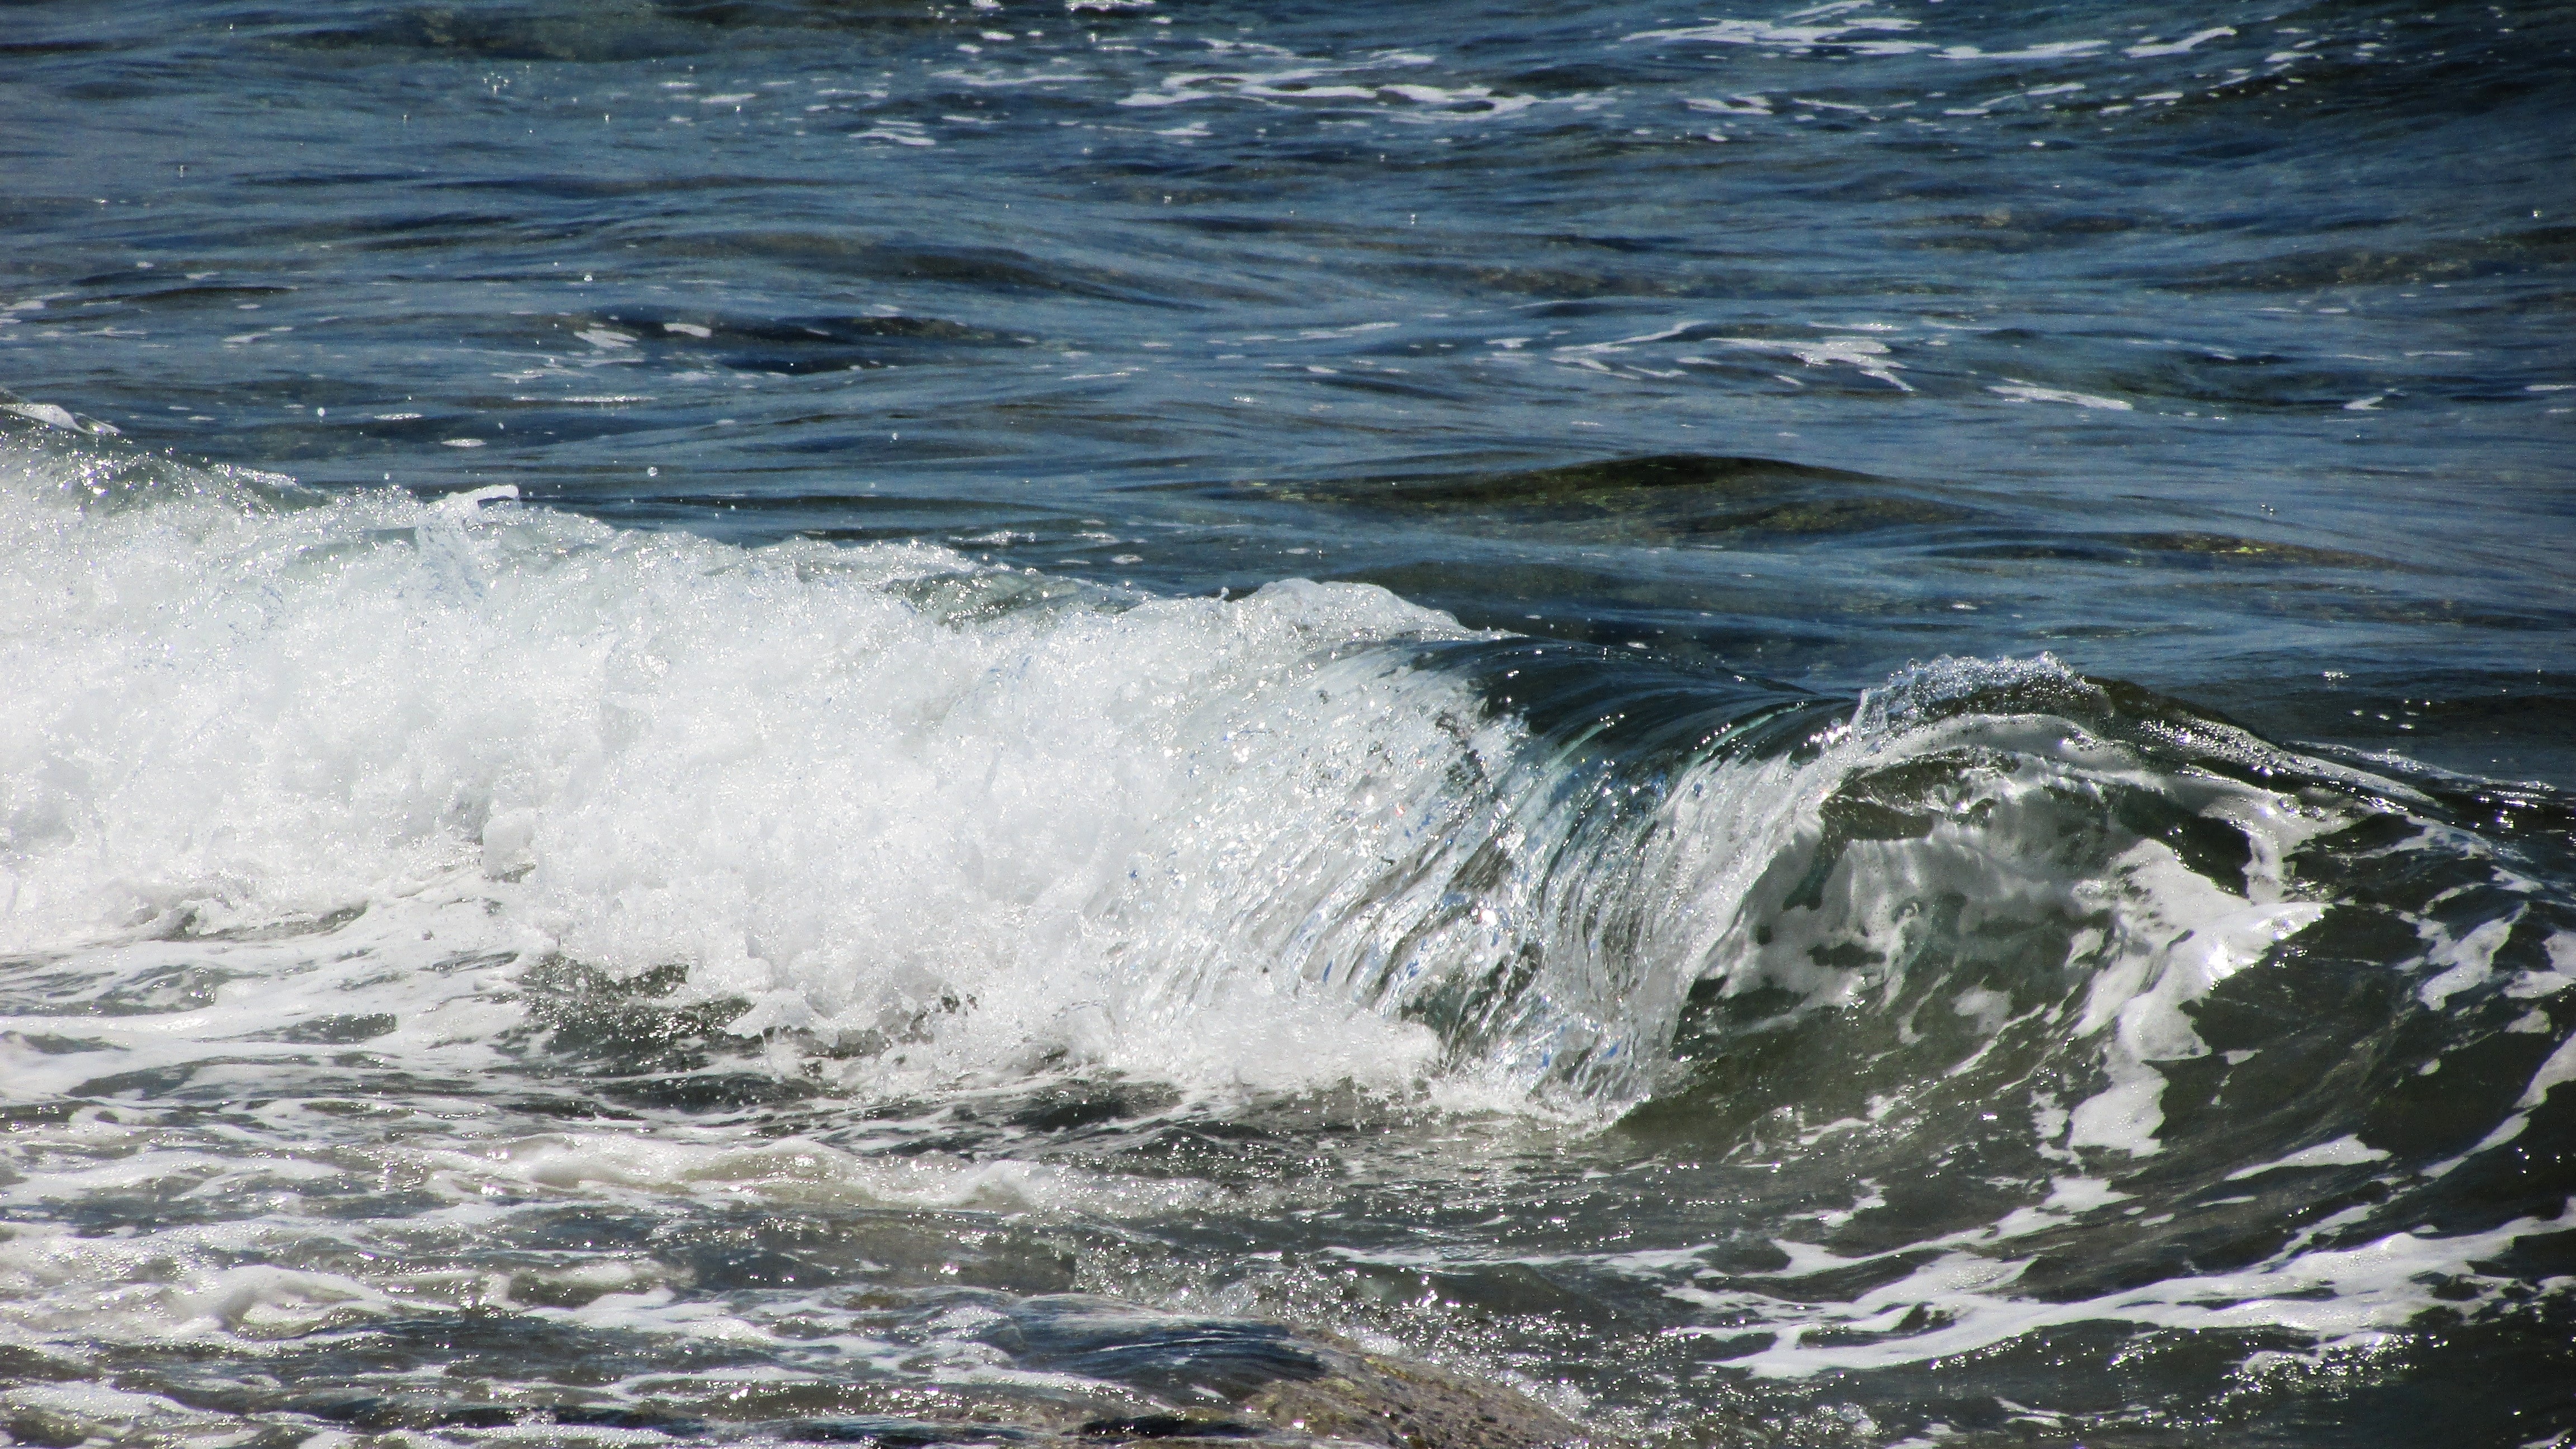
sea, coast, water, ocean, liquid, shore, wave, foam, splash, spray, rapid, energy, bubbles, geological phenomenon, wind wave